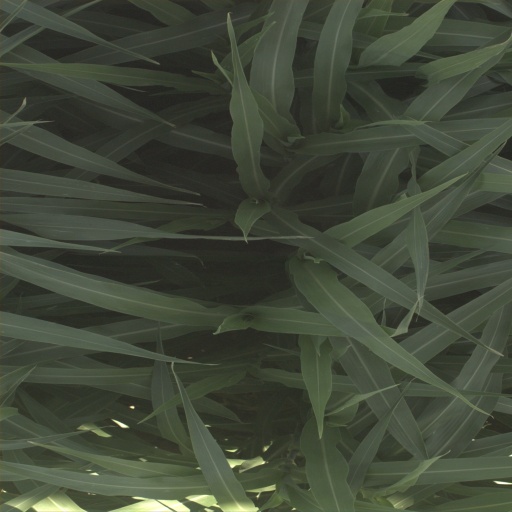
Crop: sorghum